Guthrie Theater

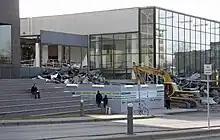
The Guthrie Theater on Vineland Place, during demolition in 2006. The original exterior screen had been removed in 1974.

In 1982, the theater won the Regional Theatre Tony Award.